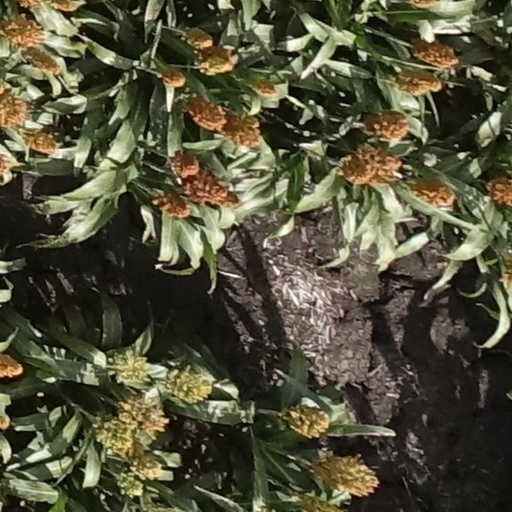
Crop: sorghum